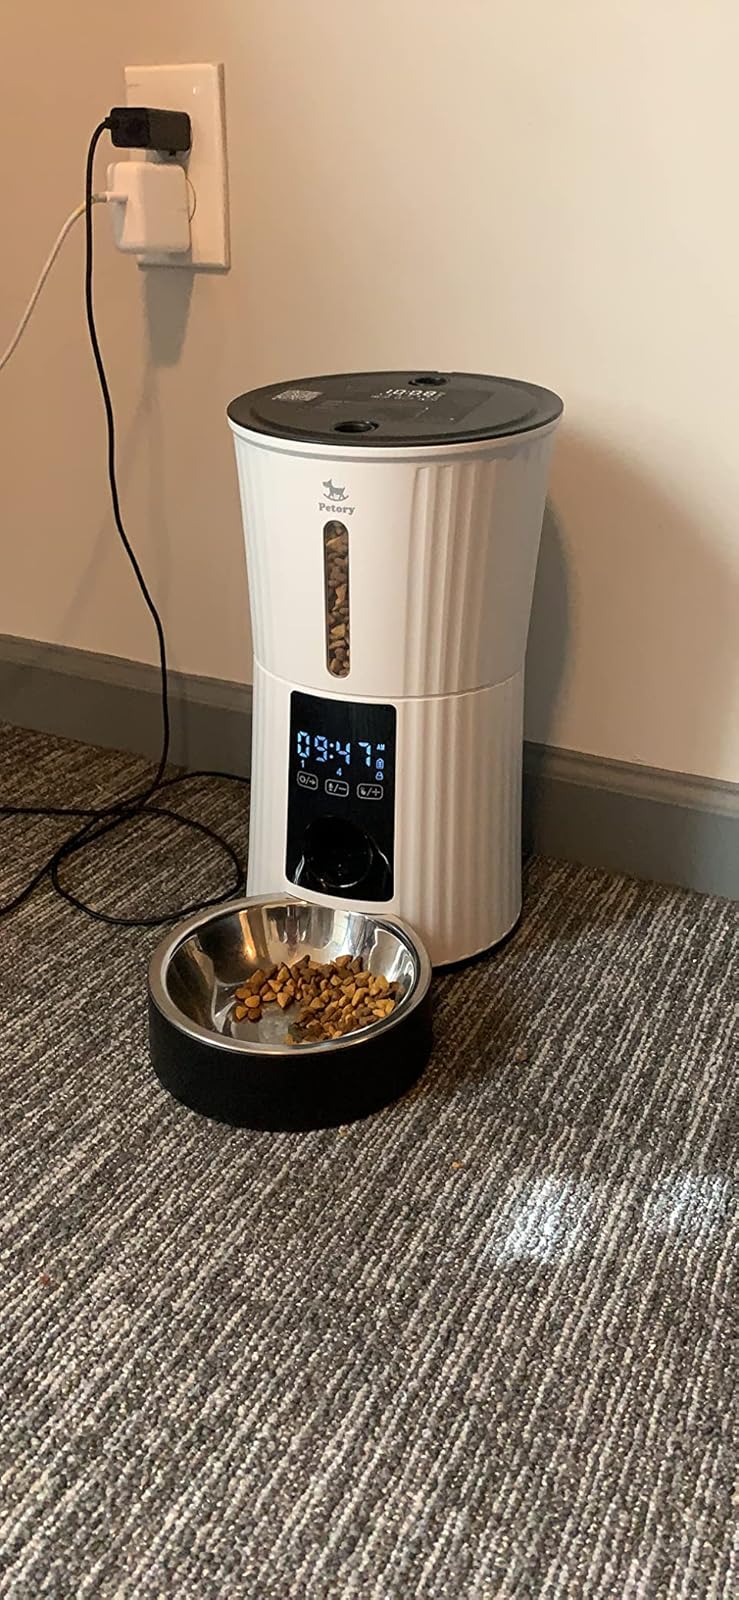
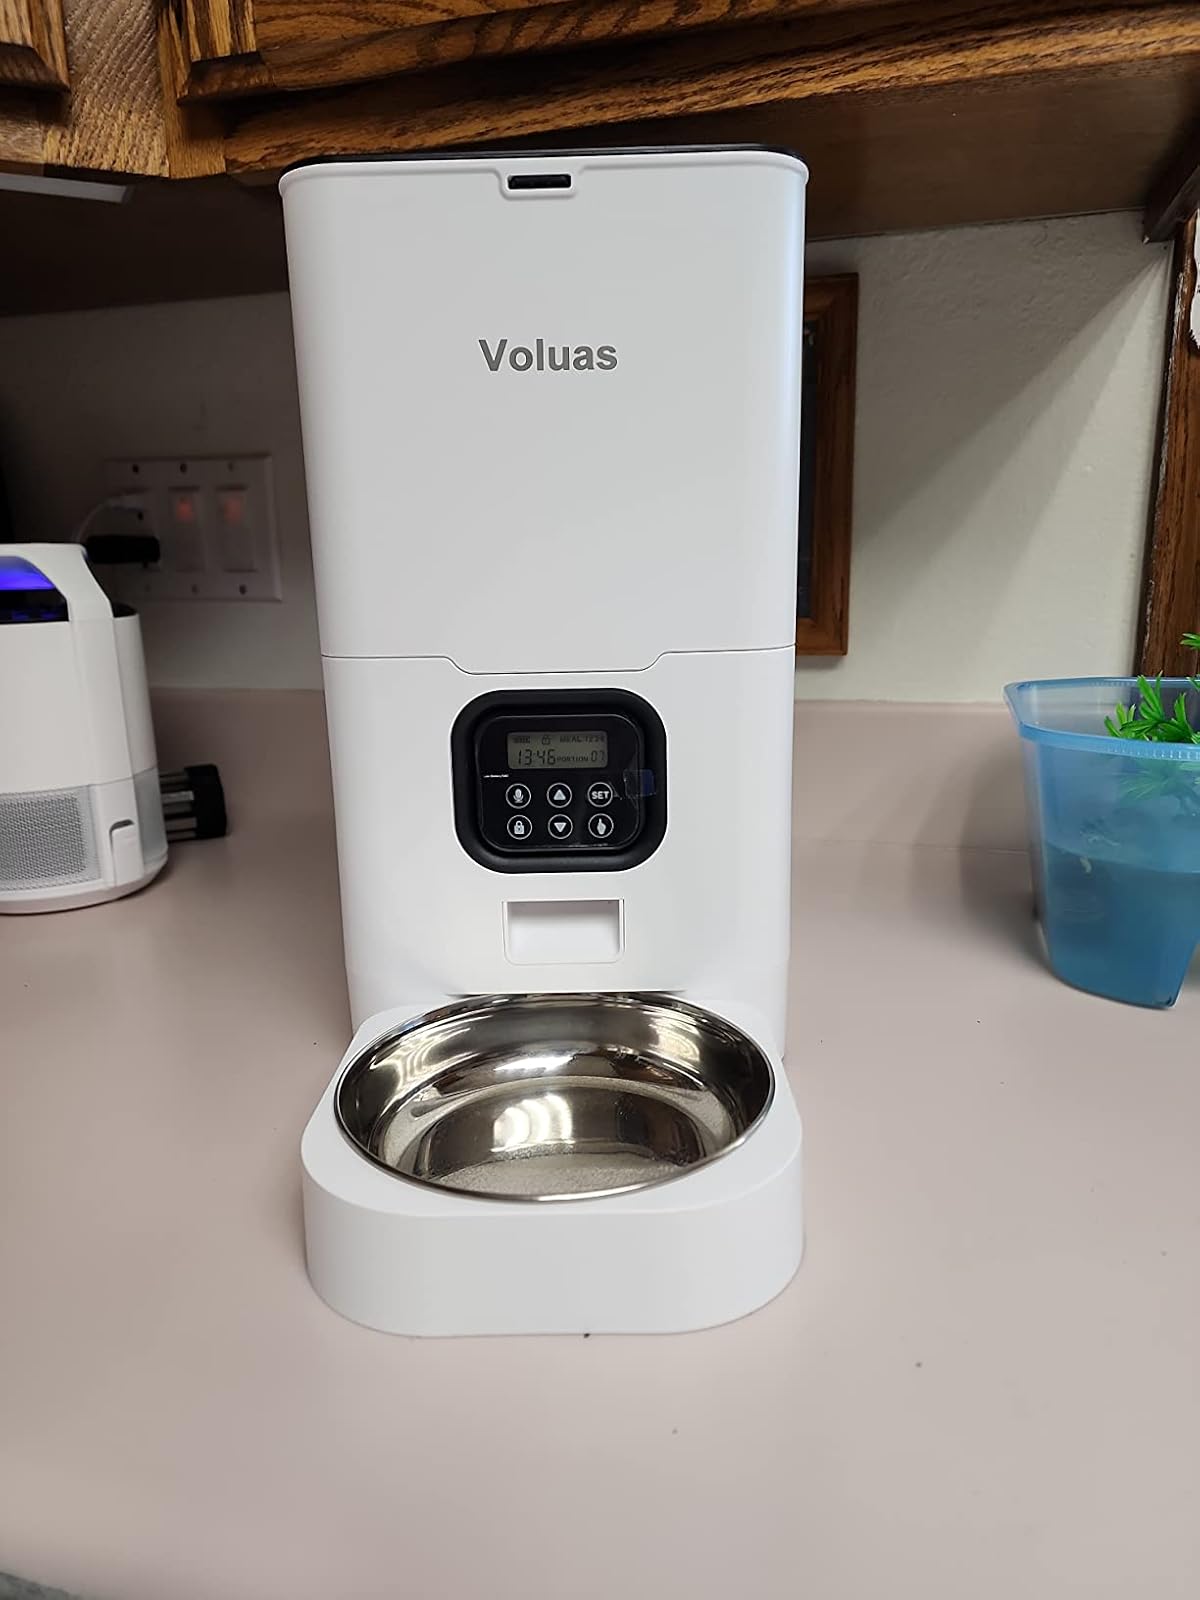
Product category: items_feeder
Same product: no